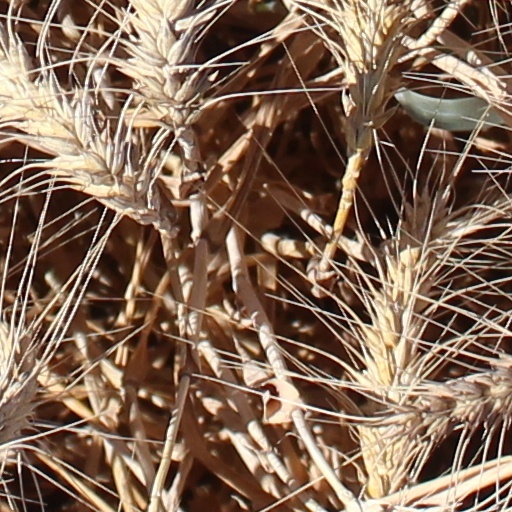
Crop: wheat